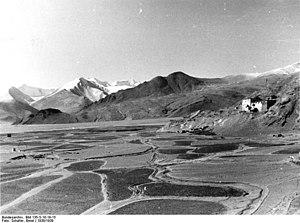
Le dzong de Nagartsé est un fort du Tibet.
Le dzong au Tibet servait de centre à la fois religieux, militaire, administratif et social au district qu'il commandait. Ces forts furent édifiés à différentes périodes des rois du Tibet, sous les dynasties Yarlung, Phagmodrupa, Rinpungpa et Tsangpa. Sous le règne du 5ᵉ dalaï-lama, on construisit également des dzongs, dont le célèbre palais du Potala.